Henry Edward King

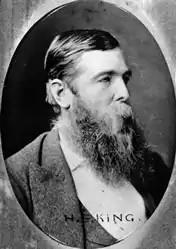

Henry Edward King (9 June 1832 – 5 February 1910) was a politician in colonial Queensland, Speaker of the Legislative Assembly of Queensland 1876 to 1883.